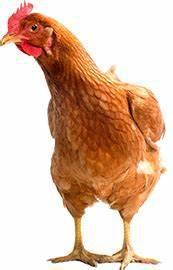
chicken